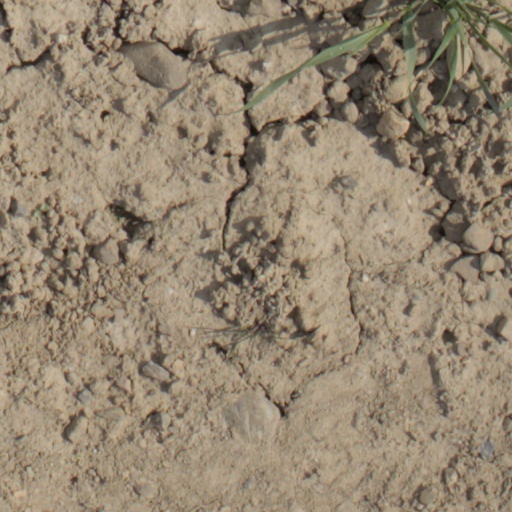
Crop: wheat